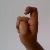
The image shows a hand gesture representing the letter 'X' in Indian Sign Language.